Morriscastle

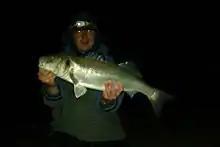
Large Sea Bass Caught in Morriscastle Beach

Moriscastle is regularly used by shore anglers, including for competitions. Specimen-sized fish found in the area include bass, tope, smoothhound, bullhuss, dogfish, spurdog, ray, flounder and dab. Seals are also sometimes be seen swimming near the shore.